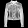
Label: Coat